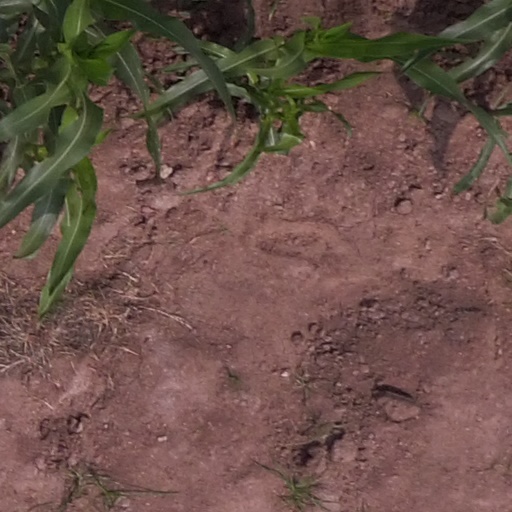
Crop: maize; corn